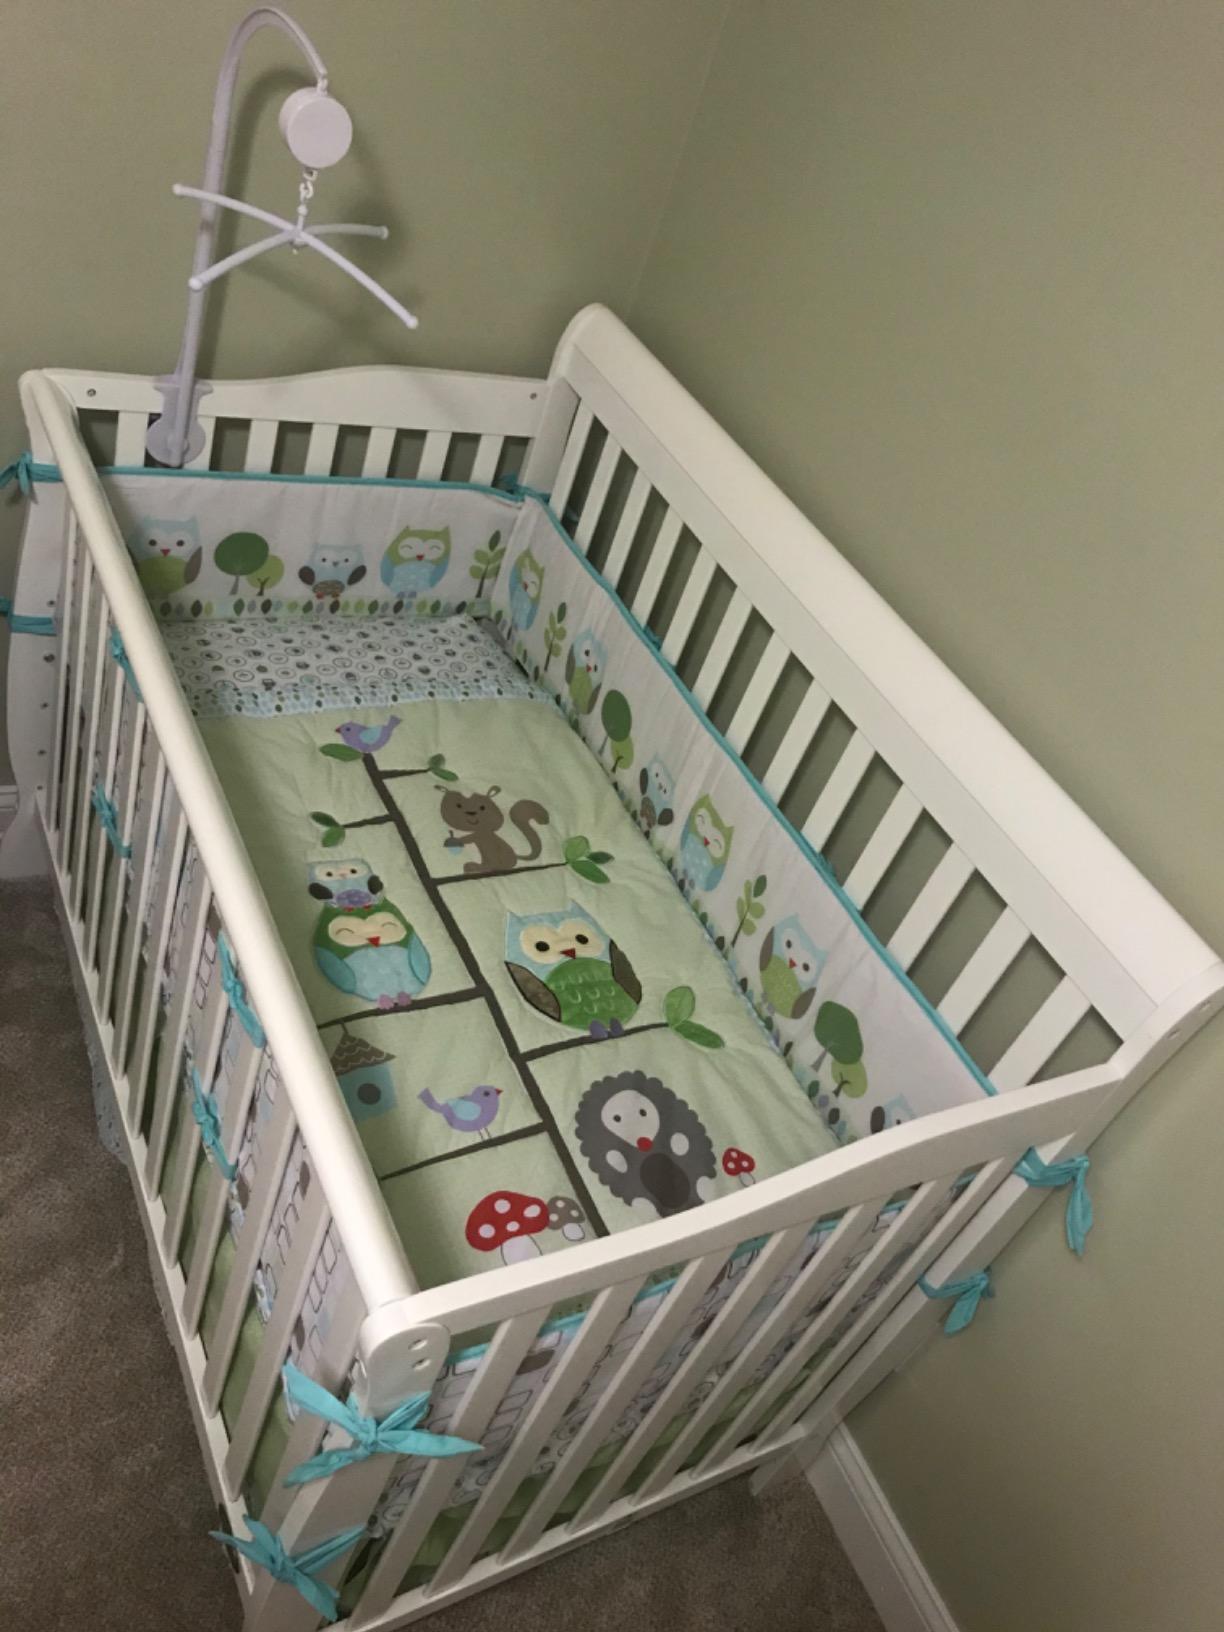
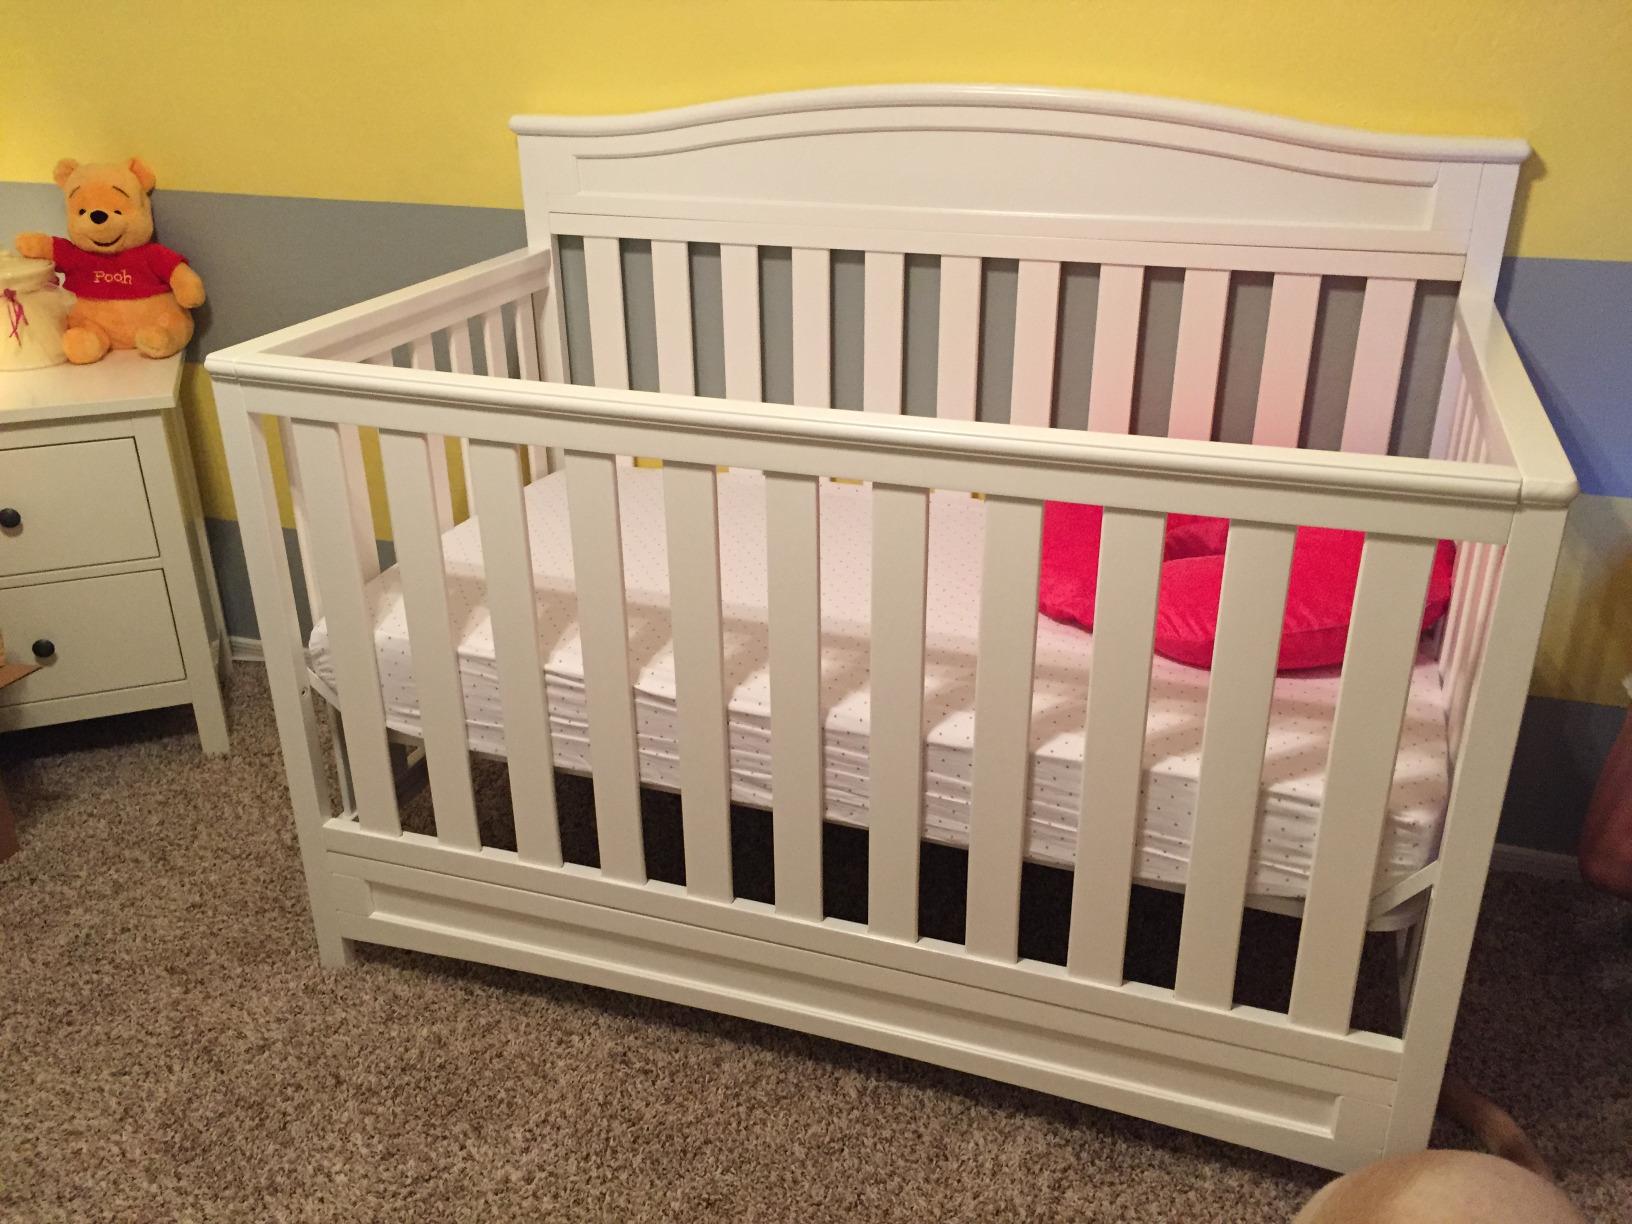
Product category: products_crib
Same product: no